Hand compass

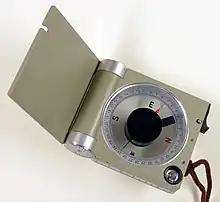
Compass used by engineering geologists

In the United States, the hand compass became very popular among foresters seeking a compass to plot and estimate stands of timber. While the "Pocket Transit" was more than adequate for such work, it was relatively expensive. Consequently, a new type of hand compass was introduced: the "forester" or "cruiser compass". Traditionally, "cruiser" compasses featured a sighting notch, a mechanically-damped or "dry" needle, adjustable declination and a large dial marked in individual degrees using counterclockwise calibration (reversed east and west positions). A screw base for a tripod or "jacob staff" (monopod) was often fitted as well.